Michael Groce

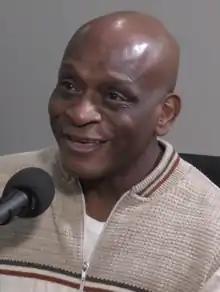
Groce in 2021

Michael Groce is a poet and community worker. His mother, Cherry Groce, was shot and paralysed by police during a dawn raid on her home starting the 1985 Brixton riot in London, England. He is now a published poet, having won the Cheltenham Poetry Prize, and actively engages with young people to inform them of his own experiences.